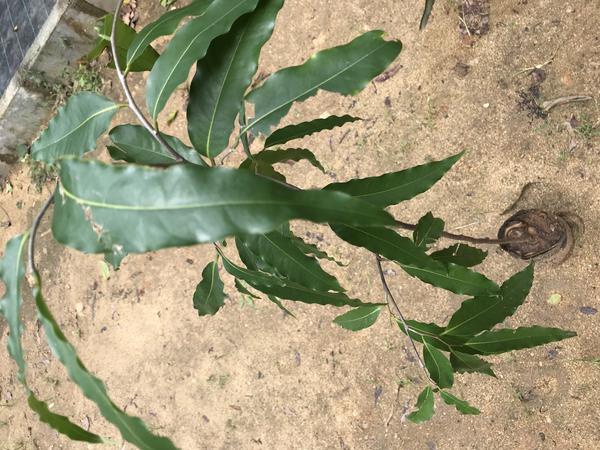
Plant: Ashoka